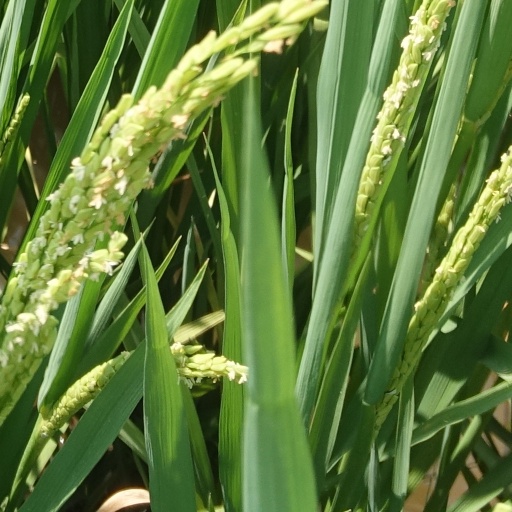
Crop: rice